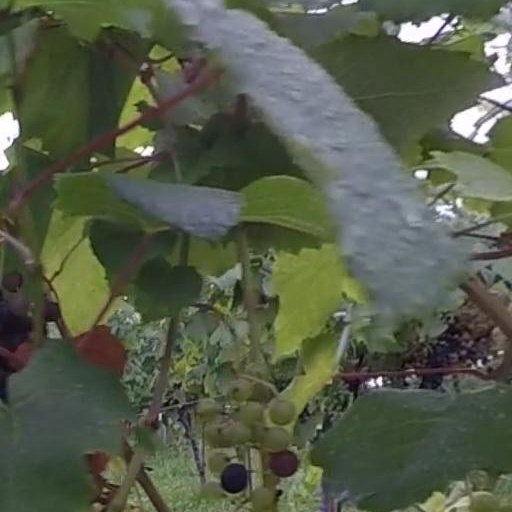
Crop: grape